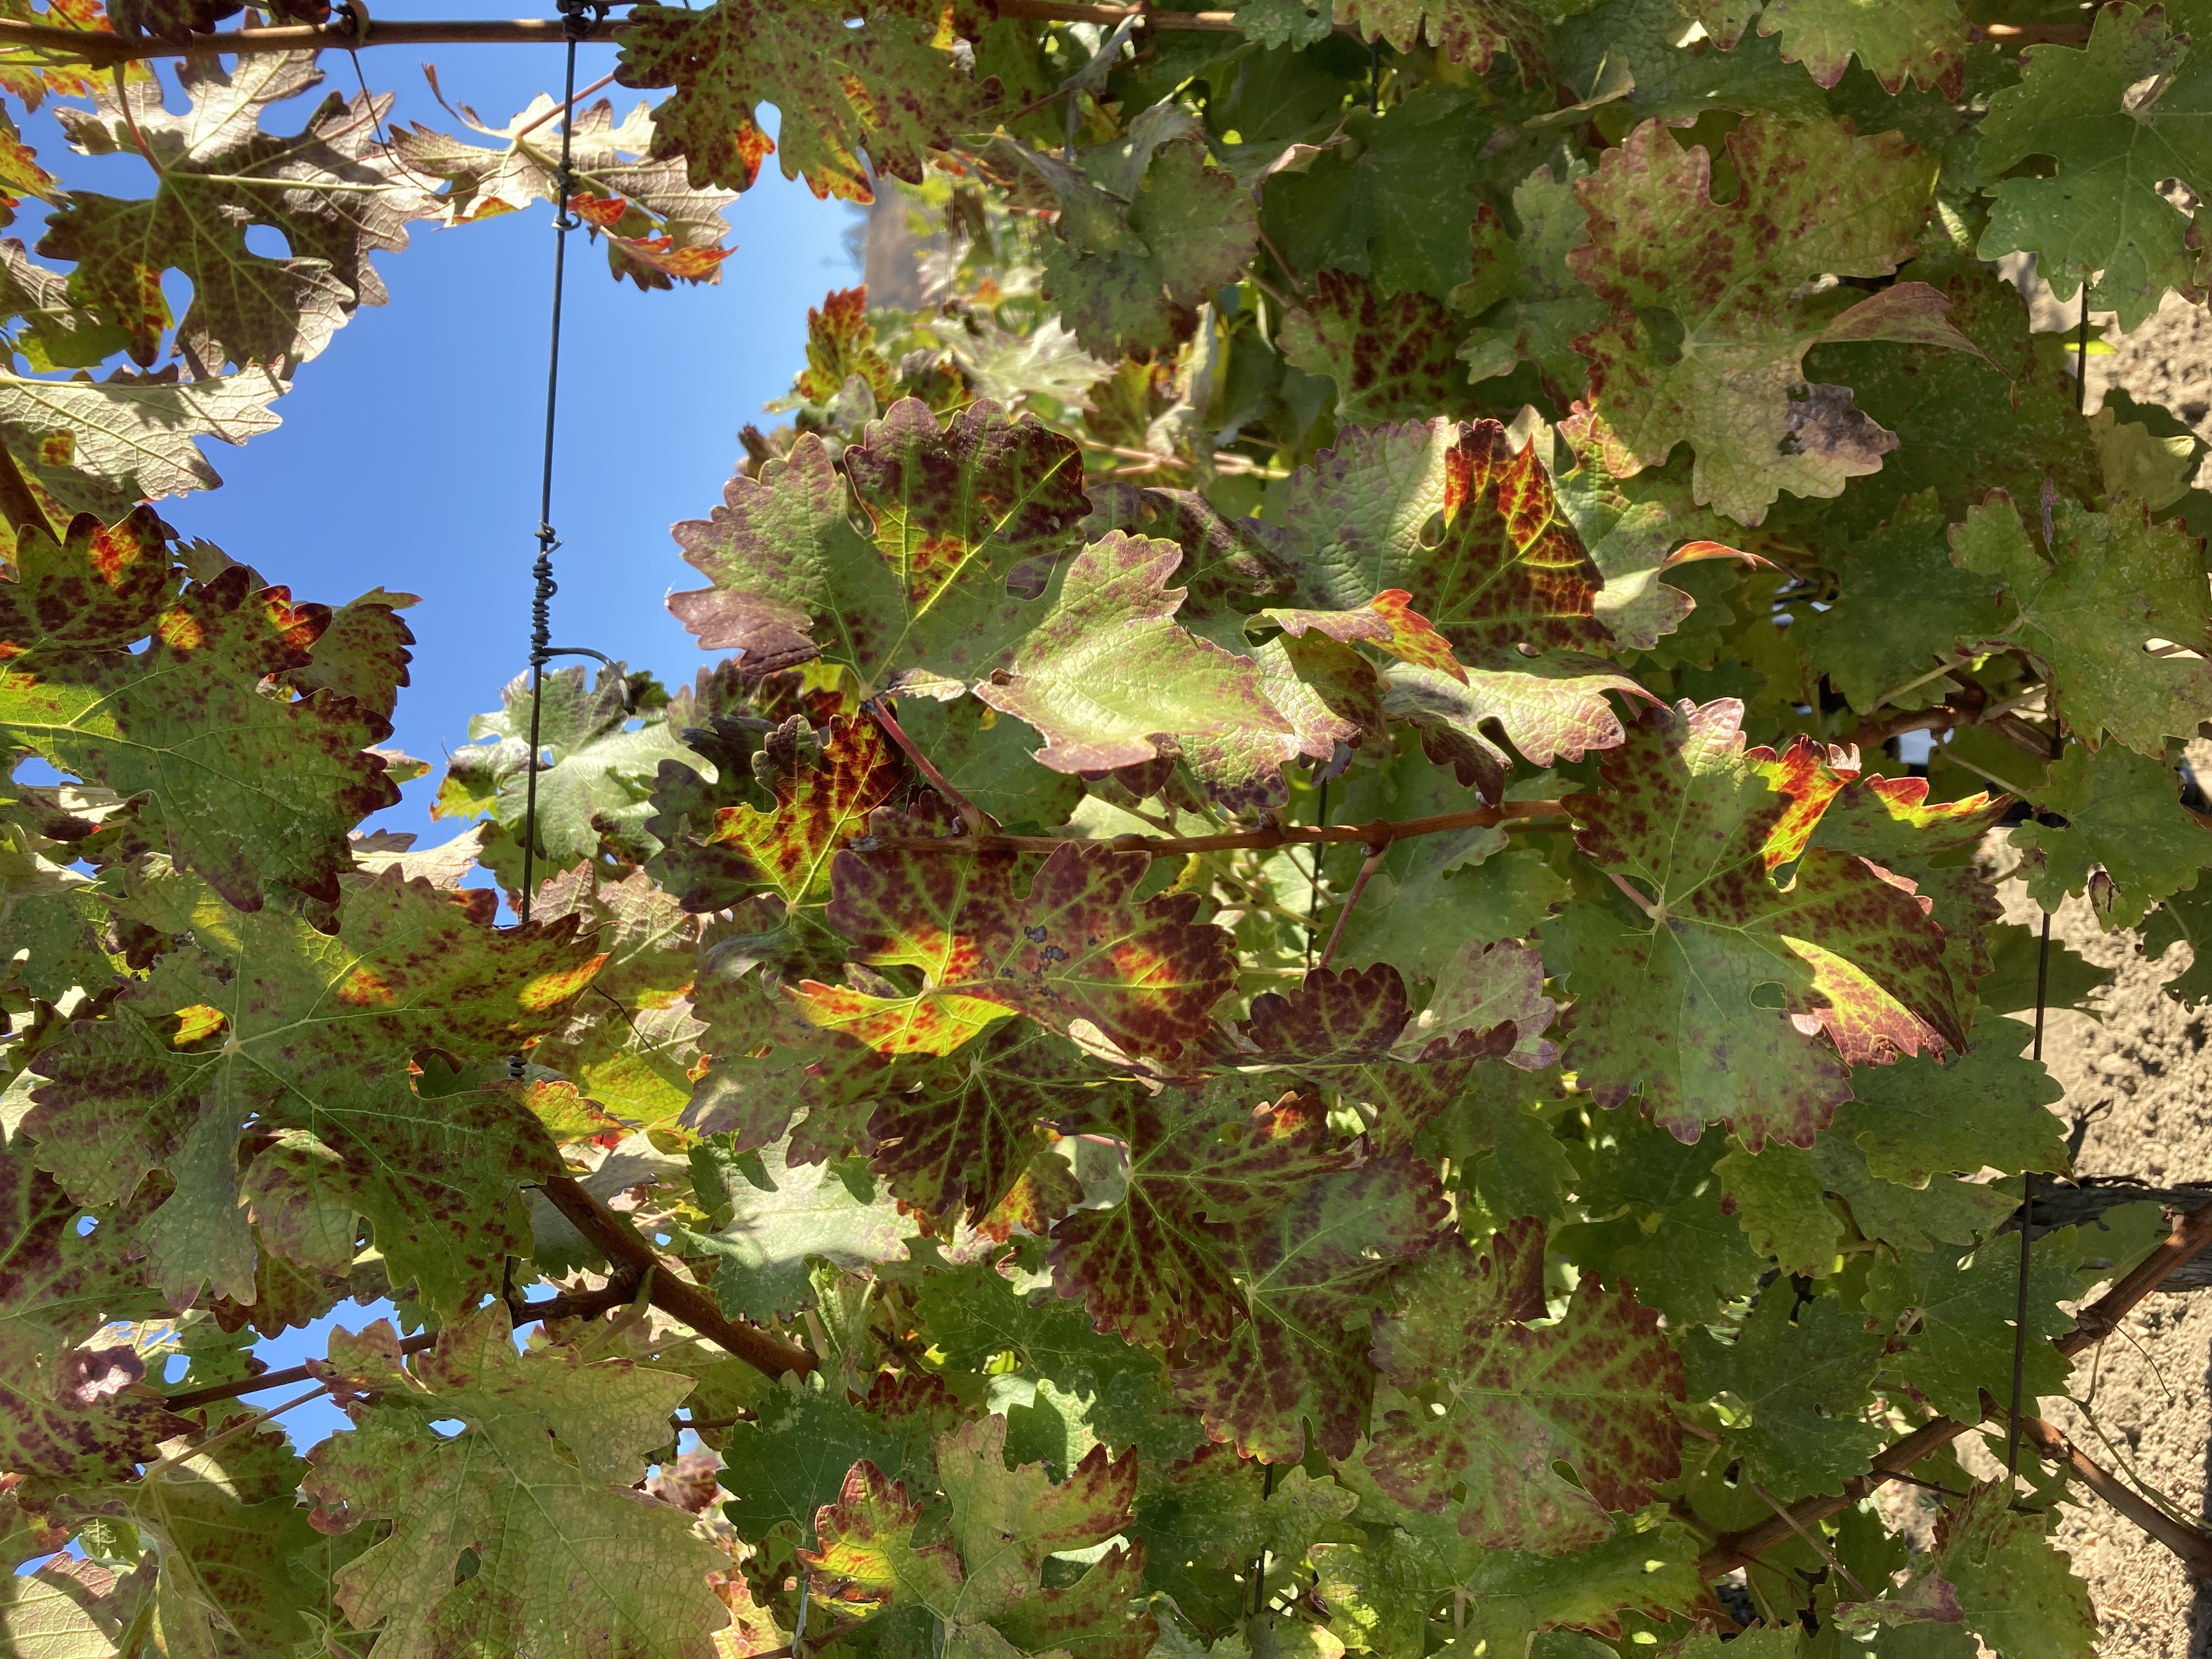
Label: Leafroll 3